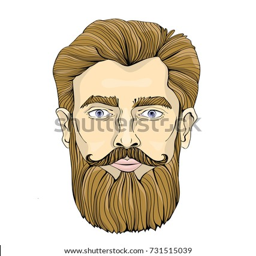
the face of a bearded man .